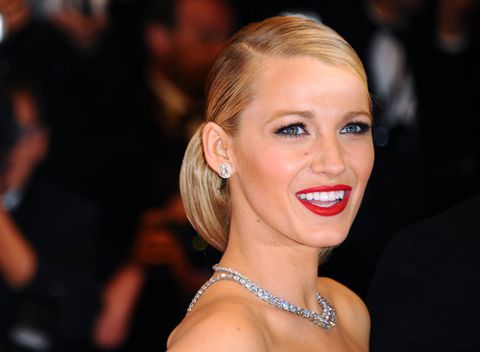
Gender: women